Raven Crown

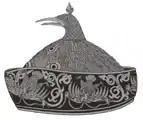
Raven Crown worn by the Dragon Kings of Bhutan.

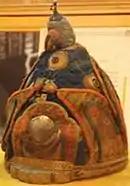
1st prototype of Raven Crown in helmet shape.

The hereditary monarchy of the Wangchuck dynasty in the independent Eastern Himalayan country of Bhutan was established in 1907. The first king of the Wangchuck dynasty, "Gongsar" Ugyen Wangchuck (1862–1926), was a charismatic figure who came to power against a turbulent background of incessant and complex feuding in that chaotic warrior state.